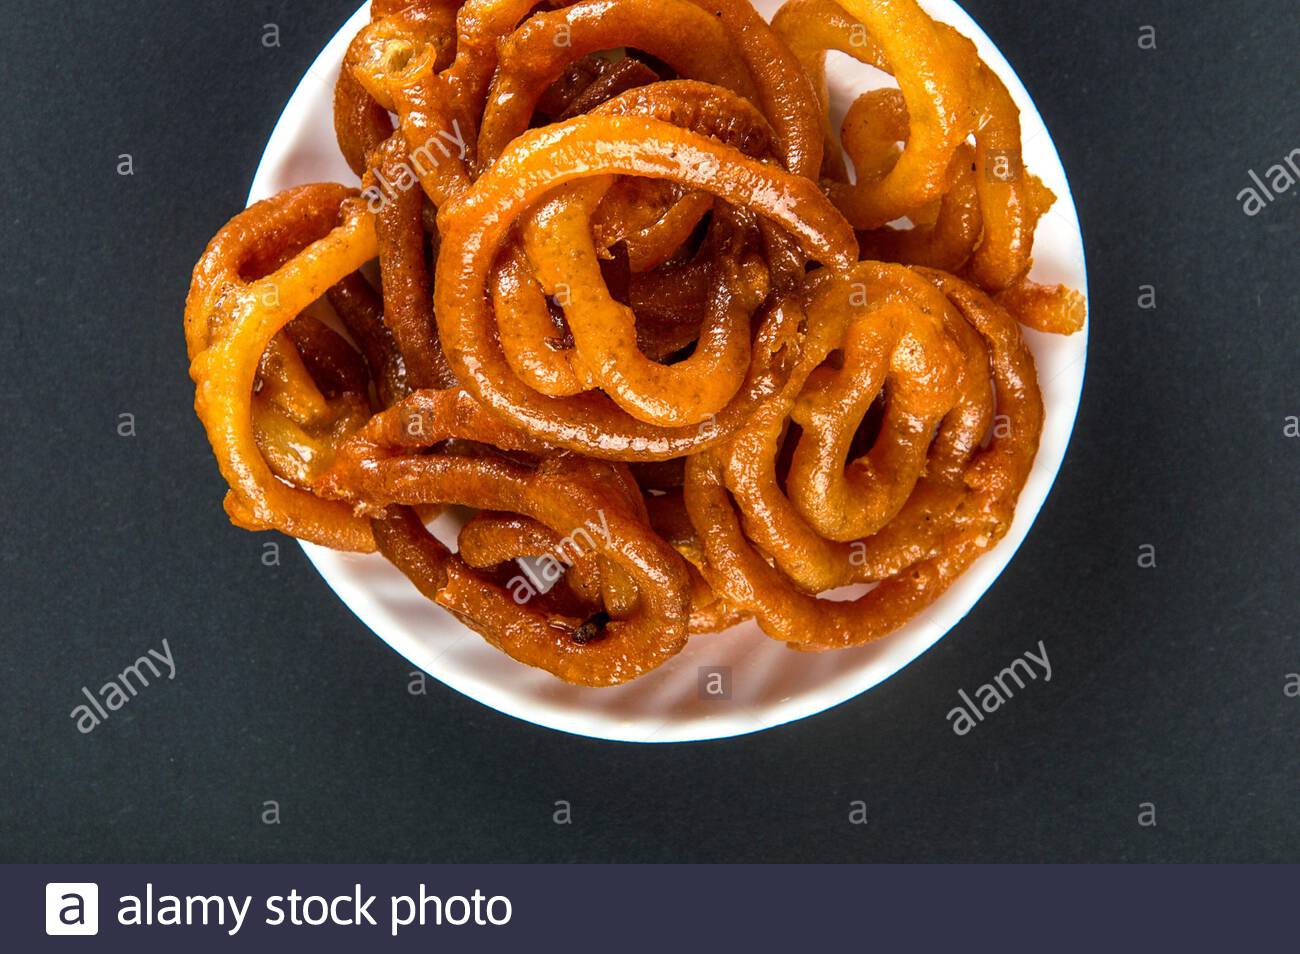
Dish: jalebi